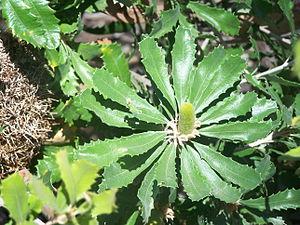
Banksia epica est une espèce d'arbrisseau du genre Banksia endémique d'Australie où il ne pousse que sur la côte méridionale de l'Australie-Occidentale. Il se présente sous la forme d'un buisson étalé, pouvant atteindre 3,5 mètres de haut, aux feuilles dentées en forme de coin et aux grands épis floraux jaune crême. On en connaît seulement deux peuplements isolés dans l'extrême sud-est de l'État, près de la limite occidentale de la Grande baie australienne. Ces deux populations se rencontrent dans les landes à bruyère côtières sur des dunes perchées de sable siliceux.